Nanbu Toshimasa

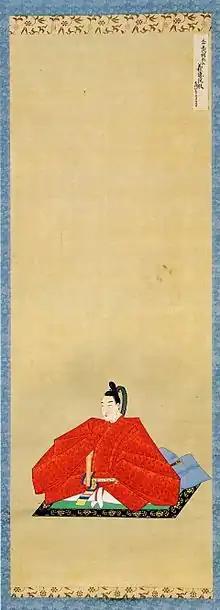
Portrait of Nanbu Toshimasa

was a mid-Edo period Japanese samurai, and the 9th "daimyō" of Morioka Domain in northern Japan. He was the 35th hereditary chieftain of the Nanbu clan. His courtesy title was "Shuri-no-taifu", (later "Daizen-no-taifu") and his Court rank was Junior 4th Rank, Lower Grade.